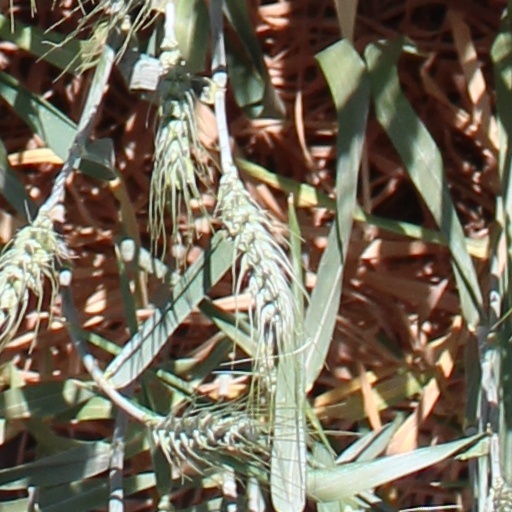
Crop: wheat